Tony Meeker

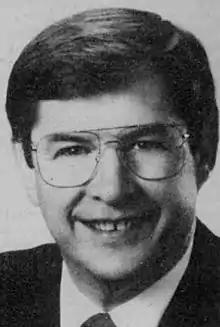

Anthony Meeker (born March 18, 1939) is a politician in Oregon. He was appointed State Treasurer in 1987. Oregon Governor Neil Goldschmidt appointed him to fill the vacancy created when Bill Rutherford resigned from office. Meeker was elected to a full term in 1988. He had also served in the Oregon House of Representatives and in the Oregon State Senate. To date, Meeker is the most recent Republican State Treasurer of Oregon